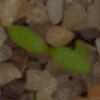
Label: common_chickweed